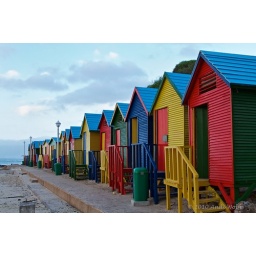
These colorful beach houses are where swimmers and surfers change before taking a dip in False Bay.